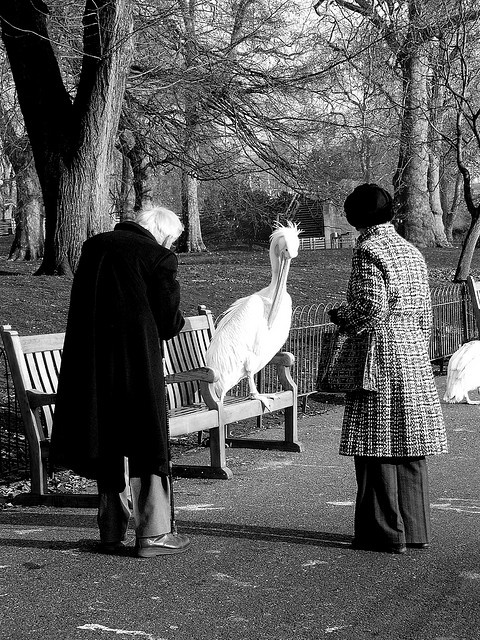
Two people looking at a large bird on a bench.
Two people look at a huge white bird that is sitting on a park bench.
A large bird is sitting on a park bench.
A man and a woman watching a large bird on a bench.
A large white bird perched on a park bench as an old couple look on.